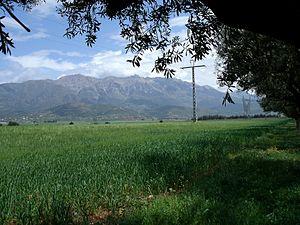
Versant Sud du Djebel Haïzer dans le Djurdjura
Le parc national du Djurdjura, est un parc national algérien, situé dans la wilaya de Bouira, en Kabylie, au Nord de l'Algérie. Le parc abrite de vastes forêts, des gorges et des gouffres, où vit une faune très riche.